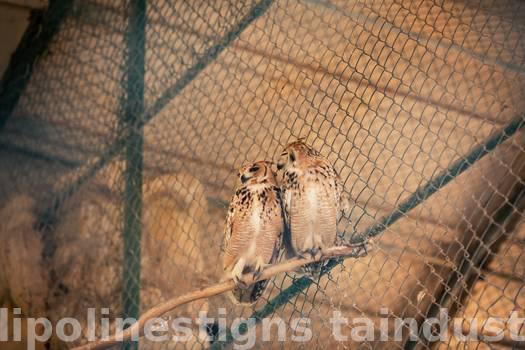
Label: Watermark